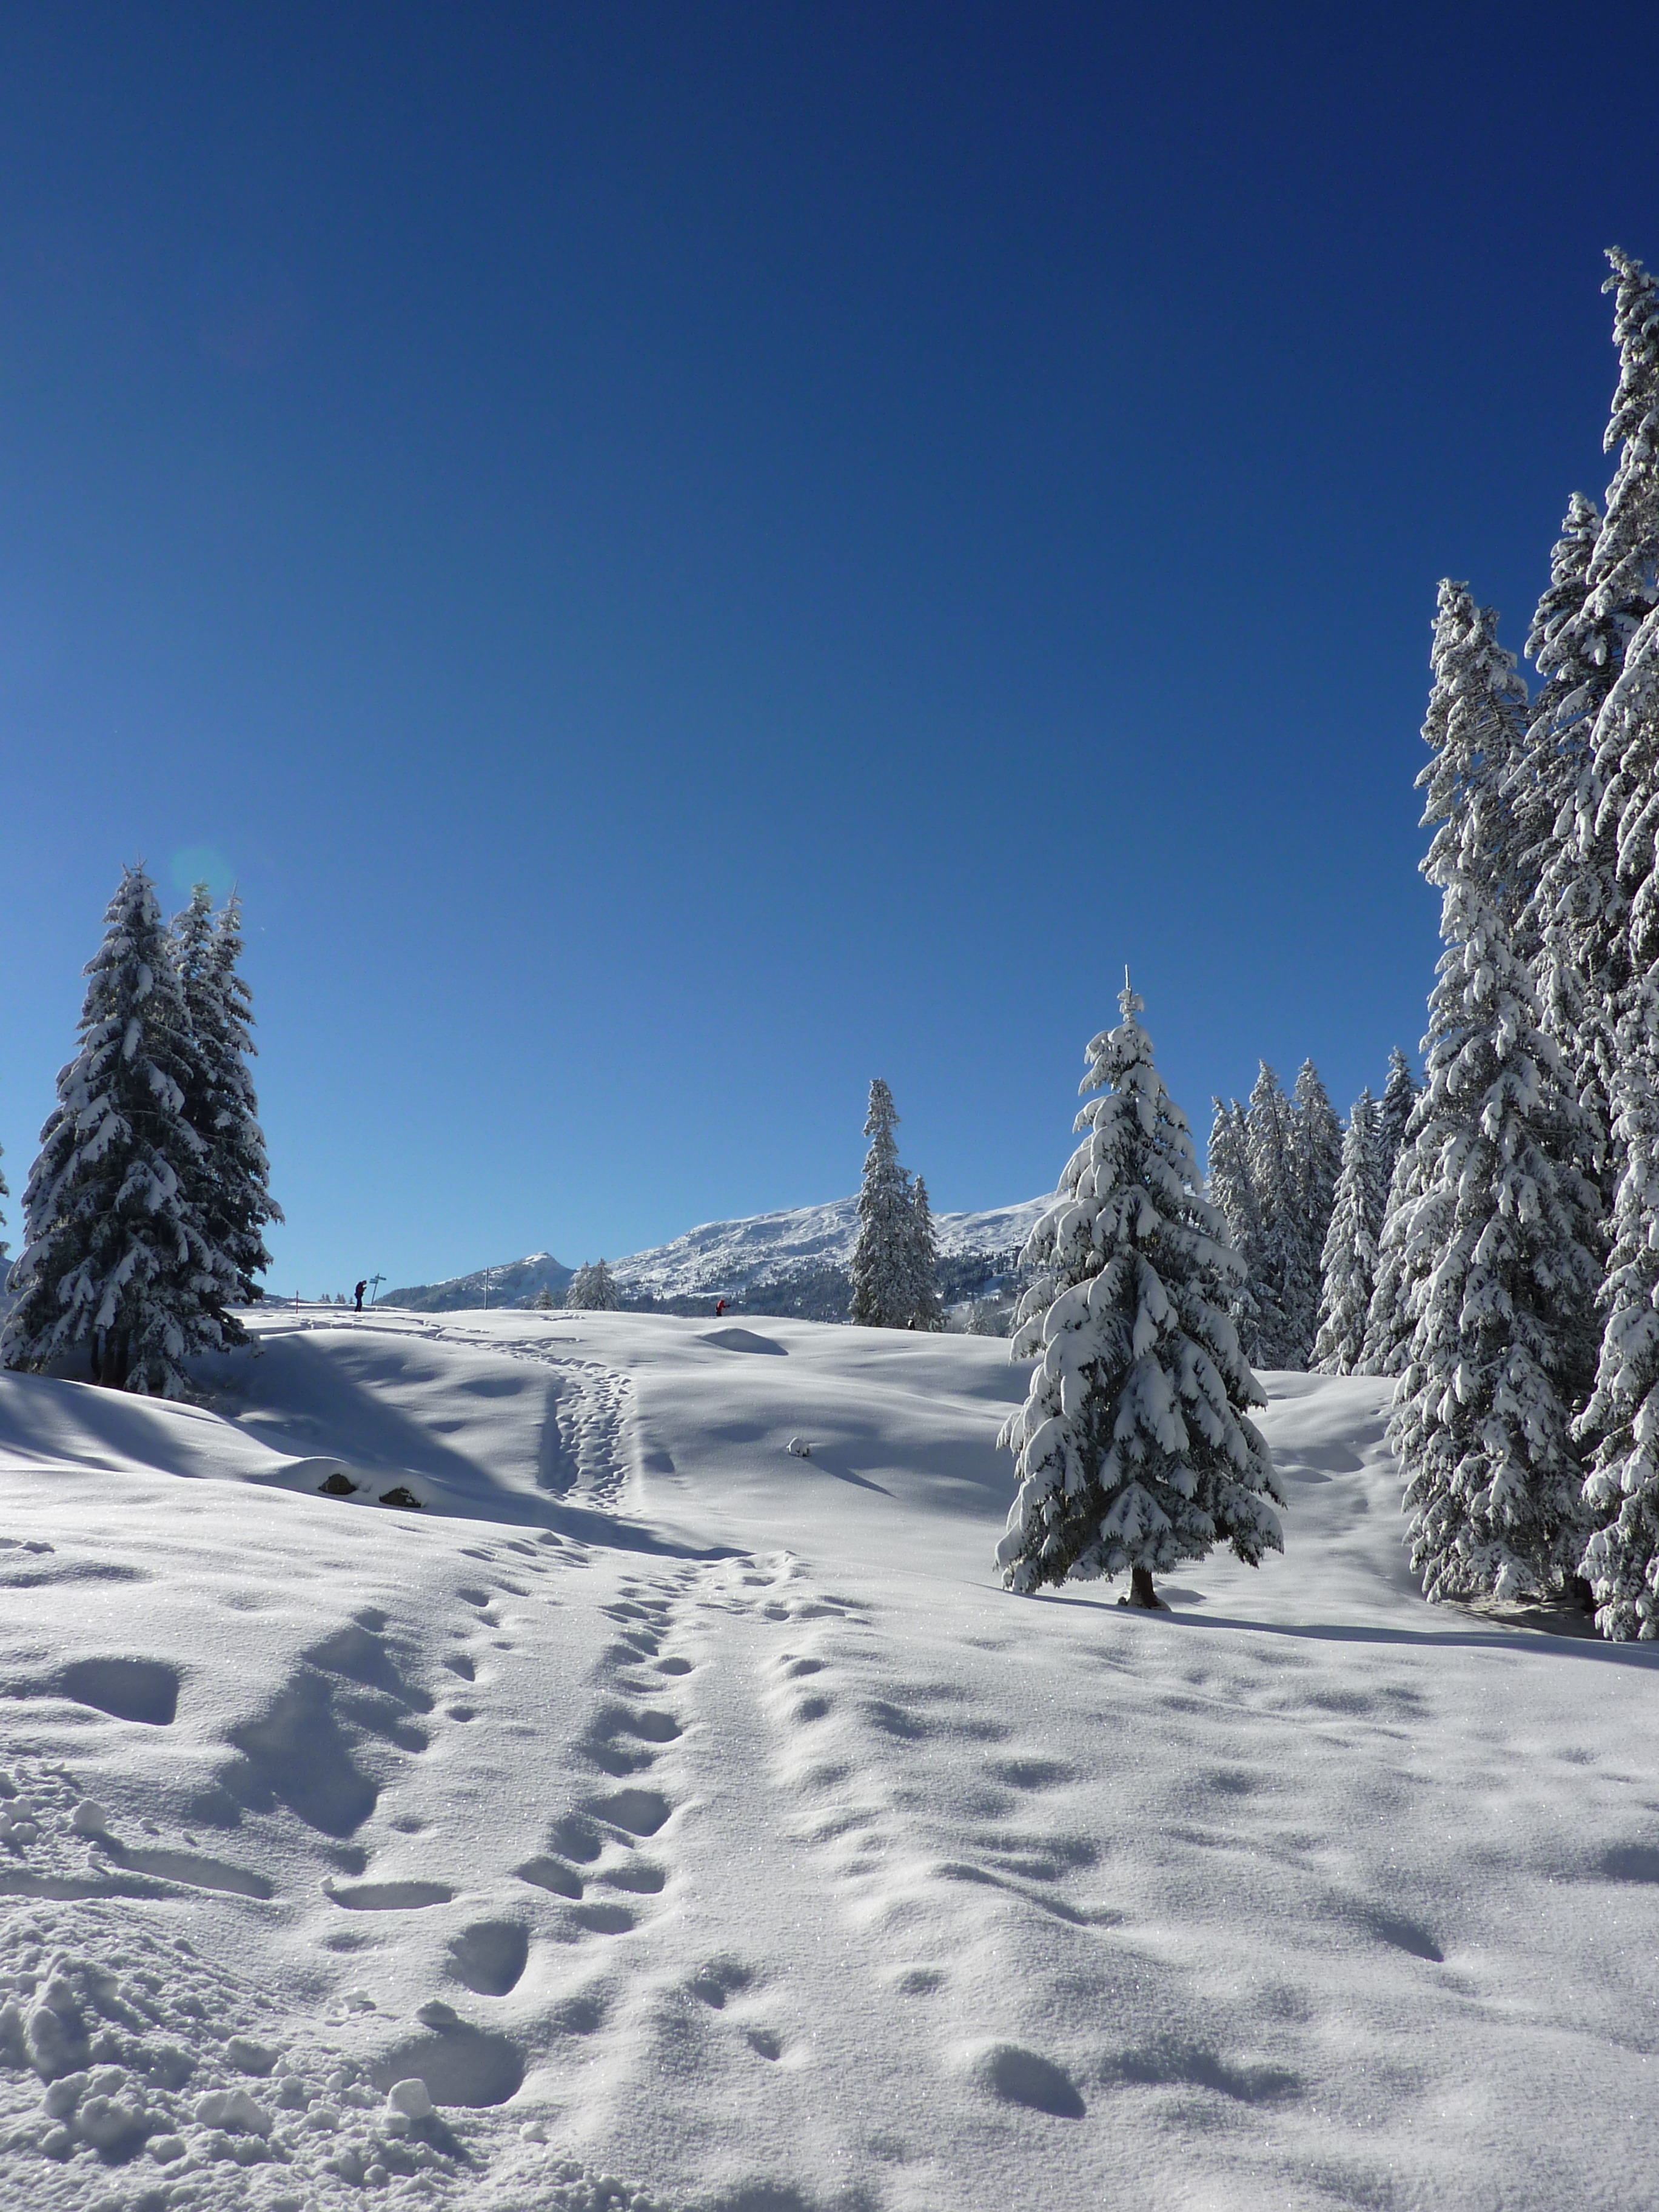
landscape, tree, nature, forest, mountain, snow, cold, winter, white, frost, mountain range, ice, weather, snowy, fir, season, trees, alps, away, winter dream, wintry, winter magic, firs, piste, winter forest, freezing, snow magic, woody plant, mountainous landforms